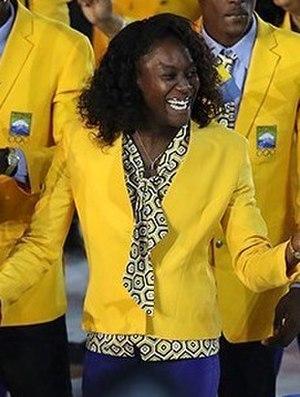
Akela Jones est une athlète barbadienne, spécialiste des épreuves combinées, du saut en longueur et du saut en hauteur. Elle détient de multiples records nationaux et est, en 2014, devenue championne du monde junior du saut en longueur.